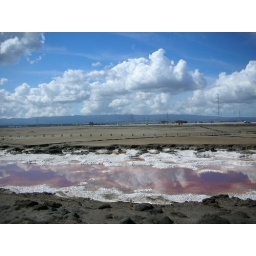
View of the coast range across abandoned salt flats from south of the new Dumbarton bridge in the Ravenswood preserve.